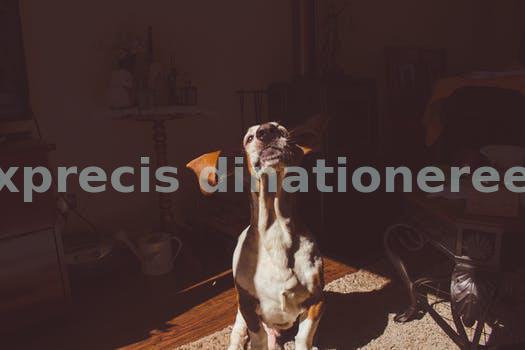
Label: Watermark